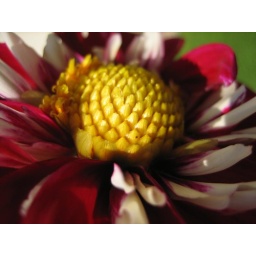
Flower in red and yellow